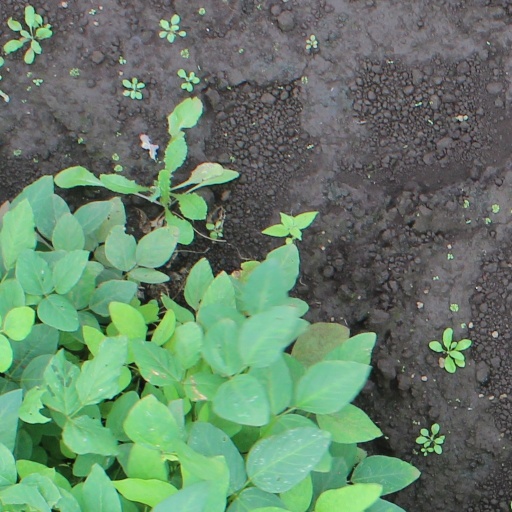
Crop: soybean